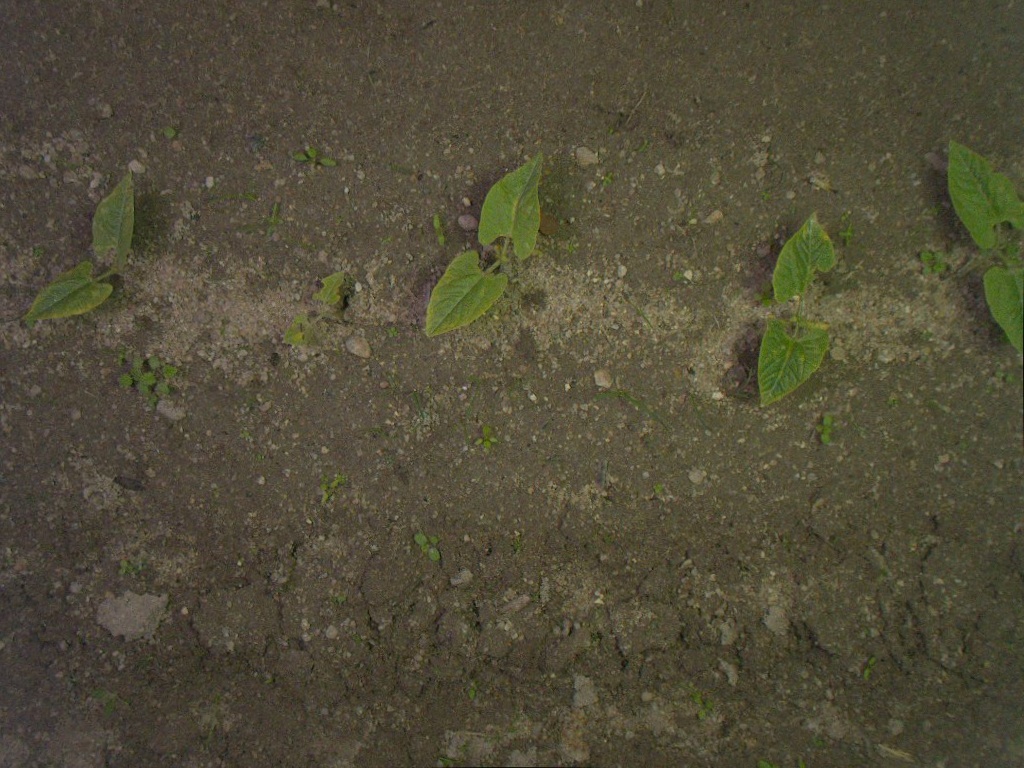
Crop: bean
Objects: bean, bean, bean, bean, bean